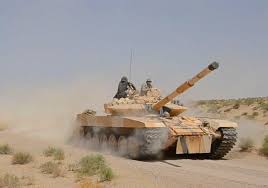
Label: Tank